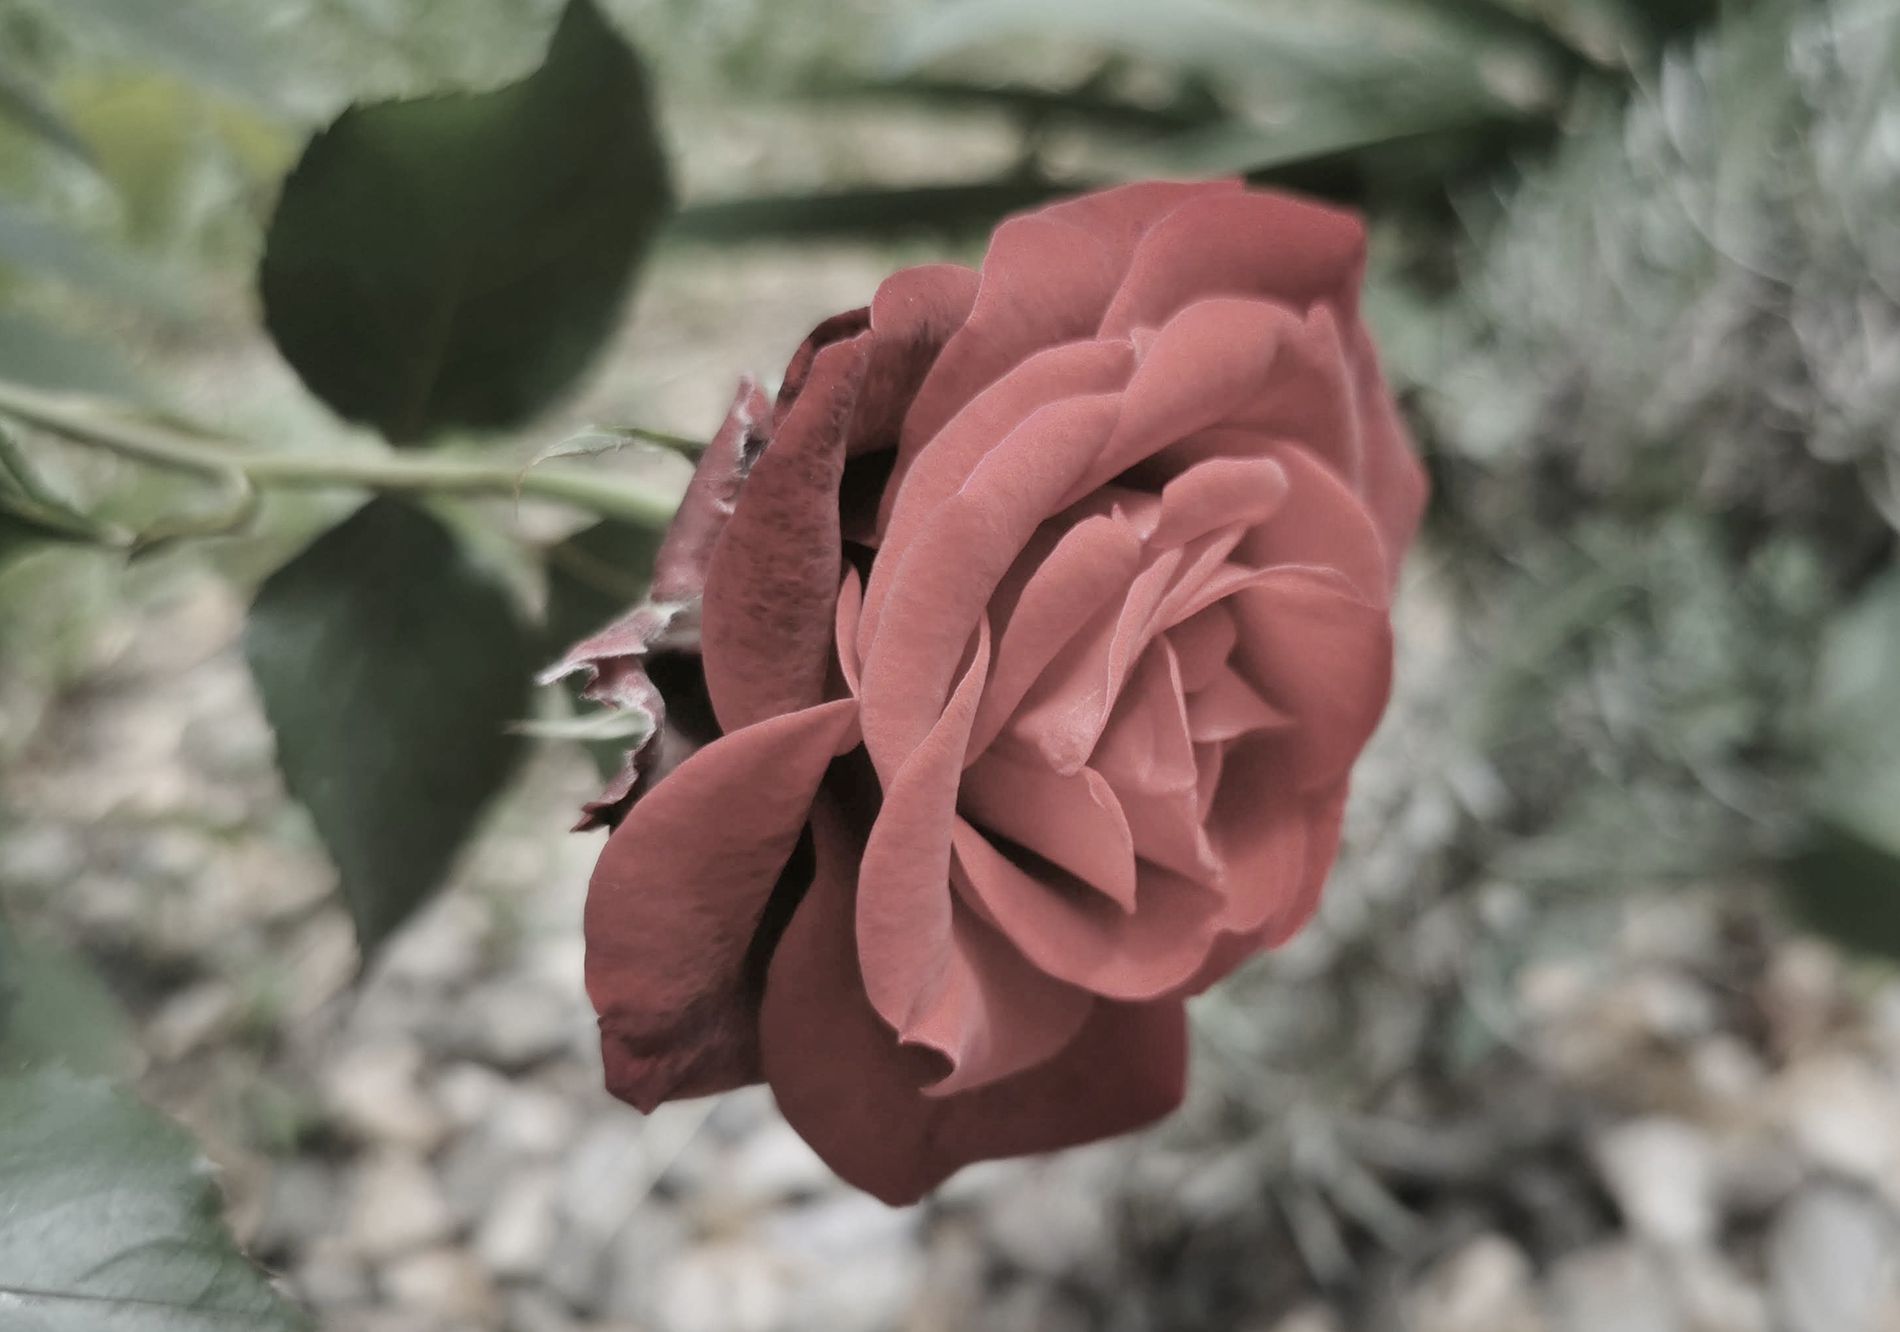
A Lone Rose
The photo shows a single rose flower with a green stem and leaves, set against a blurry background, likely other plants.
A close-up shot in portrait mode, focusing on the rose and clearly showing the details of its petals and leaves. The color palette is soft, with the deep red of the rose, the dark green leaves, and a light green stem. The background is out of focus, which adds sharpness to the rose's details. The photo feels calm, with soft lighting that likely comes from the sky.
Labels: Flower, Plant, Rose, Petal, Geranium, Food, Fruit, Pear, Produce, Blur
Camera: HUAWEI VOG-L29
Aperture: F1.6
Exposure: 1/1339 sec
ISO: 50
Focal length: 5.6 mm